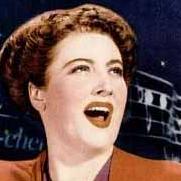
Age: 45